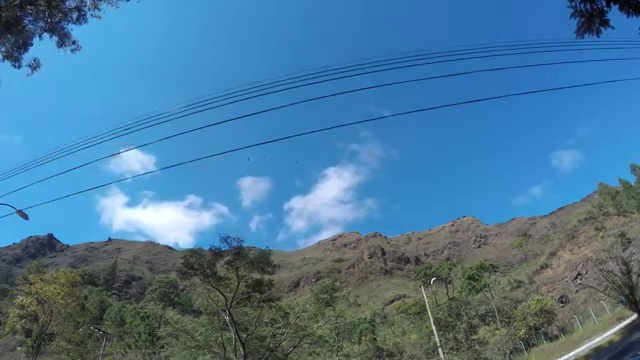
Fire: no
Smoke: no